Penny Hedge

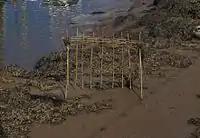
Whitby's Penny Hedge

The Penny Hedge is an ancient tradition in the English coastal town of Whitby in Yorkshire.